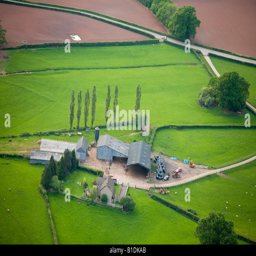
a rural farm taken from a hot air balloon